Malshree dhun

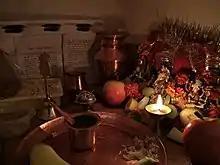
Dashain ritual

Classic devotional music has been in existence in Nepal for more than a thousand years. The time period between 11th to 17th century saw an increase in literary activity in Kathmandu. Numerous devotional music, dances, and plays have been found from this era. Most experts believe that the literary development during this era culminated in the development of Newa music form.